Frédérique Constant

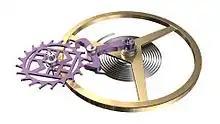
Frederique Constant escapement wheel made of silicon

In February 2007, Frederique Constant began production of the Silicon escapement wheel. It is an invention first introduced by Patek Philippe in 2005.